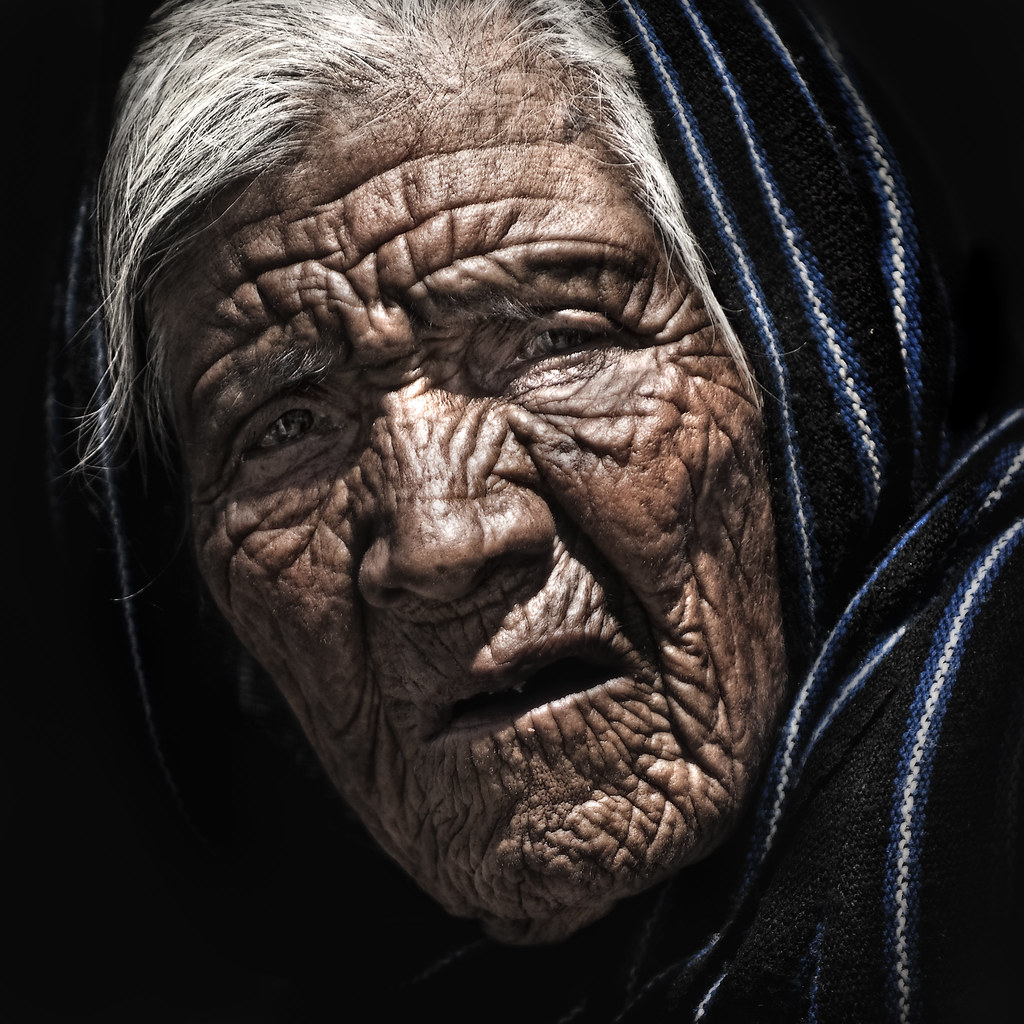
Label: Colored